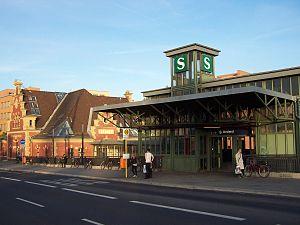
La nouvelle et l'ancienne entrée de la gare de Berlin-Westend, sur Spandauer Damm
La gare de Berlin Westend est une gare ferroviaire à Berlin. Elle est située dans le quartier de Charlottenbourg mais juste à la frontière du quartier de Westend sur le pont et la rue Spandauer Damm.